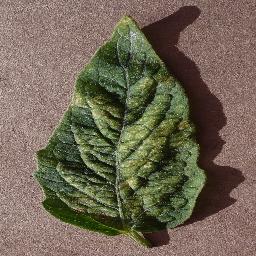
Label: Tomato___Spider_mites Two-spotted_spider_mite